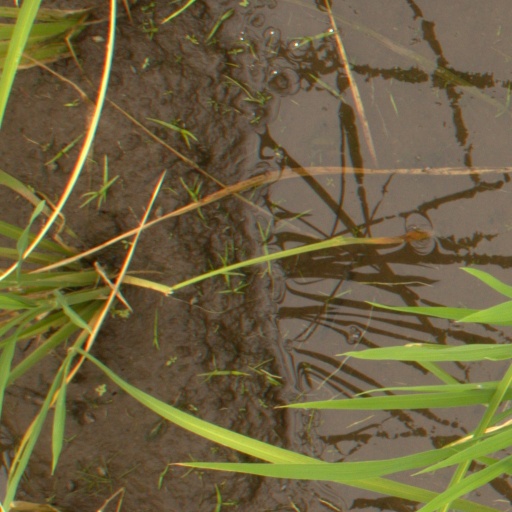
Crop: rice